Bible translations into Persian

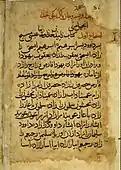

Bible translations into Persian Languages have been made since the fourth or fifth century, although few early manuscripts survive. There are both Jewish and Christian translations from the Middle Ages. Complete translations of the Hebrew Bible and Greek New Testament from original languages were first made in the 19th century by Protestant missionaries.